İnciraltı

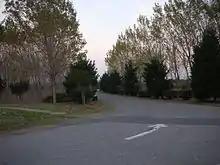
İnciraltı Forest

İnciraltı is a neighbourhood in the municipality and district of Balçova, İzmir Province, Turkey. Its population is 5,925 (2022).